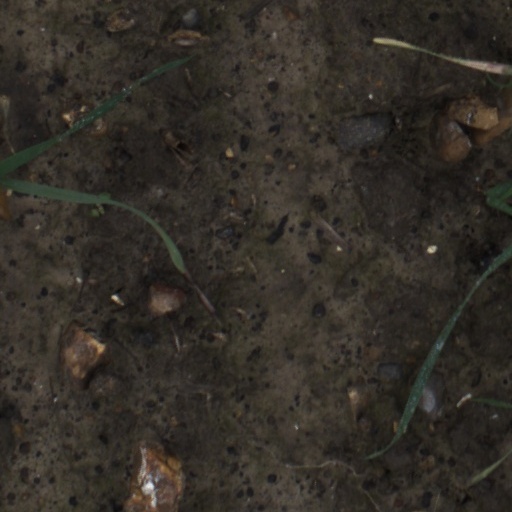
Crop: wheat